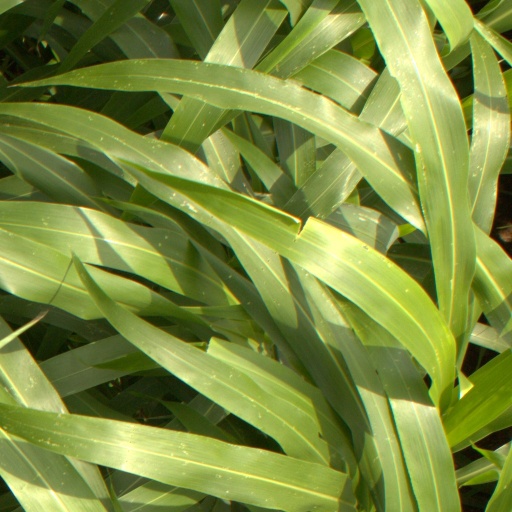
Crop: sorghum